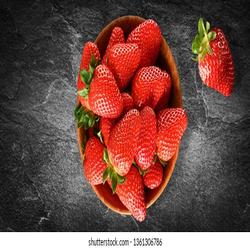
Label: Strawberry